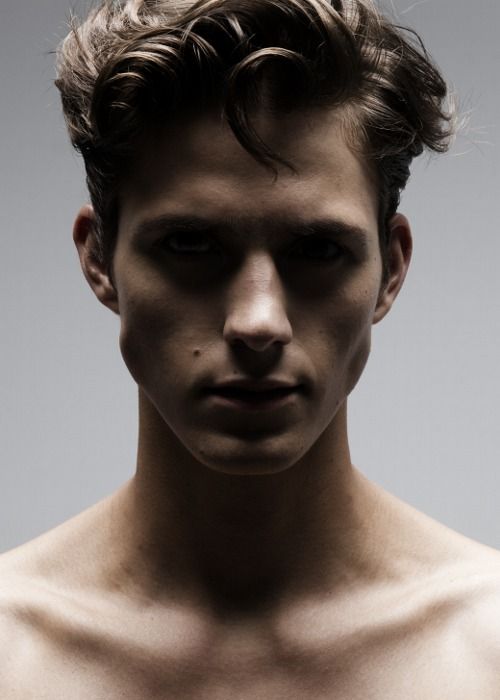
Label: Colored